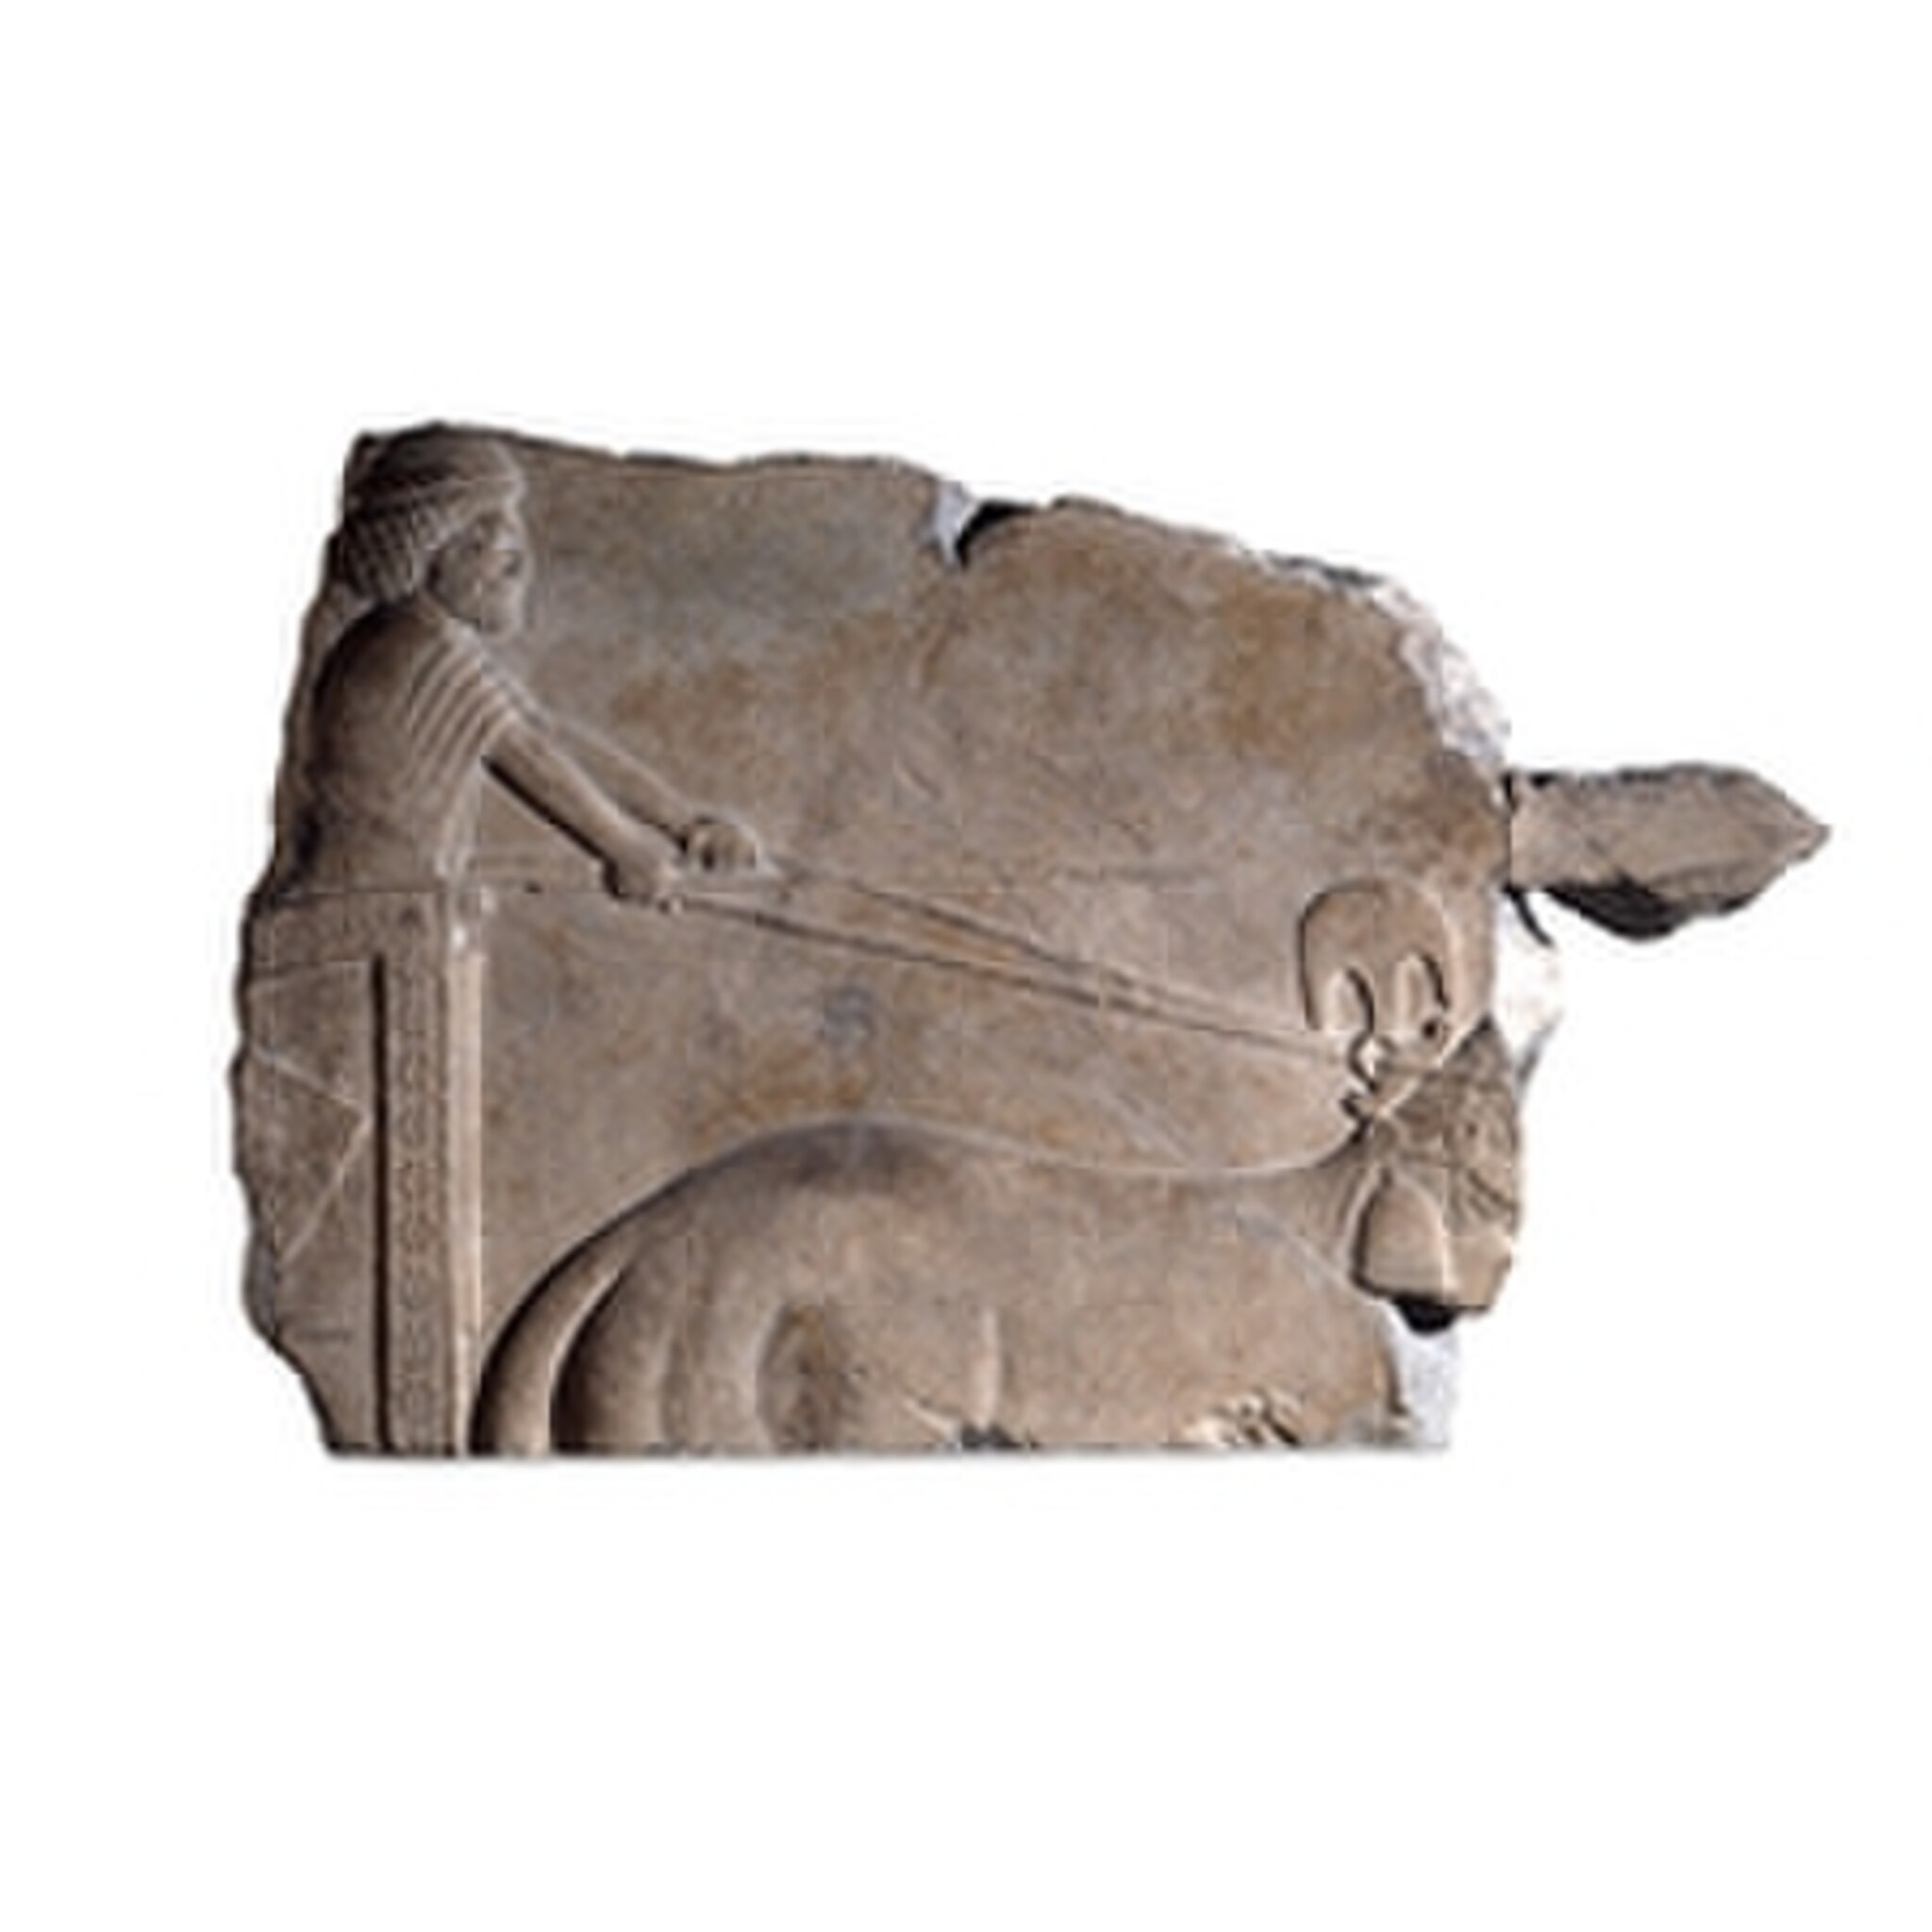
Title: Ps319162 m Gore Ouseley gift
Description: Ancient Persian carving obtained by Sir w:Gore Ouseley . Now in the British Museum. Gift of the 4th Earl of Aberdeen
Date: 1830
Categories: PD-Art (PD-old-70), PD-Art (PD-old default), CC-PD-Mark, Chariots in art, PD-Art missing SDC copyright status, PD-old missing SDC copyright status, Achaemenid war chariots, Reliefs from Persepolis, Reliefs of Achaemenid warriors from Persepolis